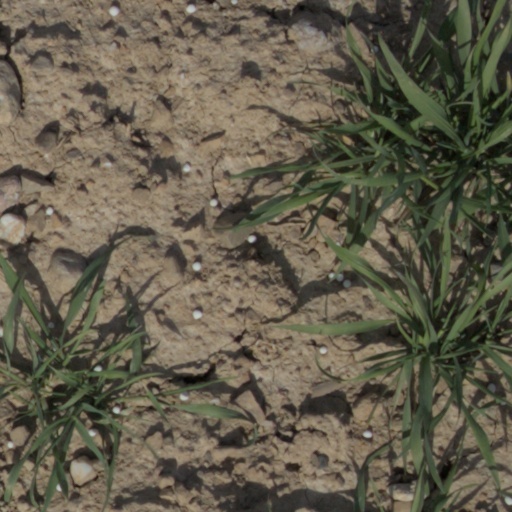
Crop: wheat